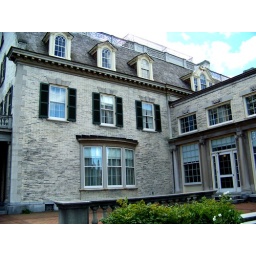
The middle window on 2nd floor is where I took the shot of the garden above while inside...